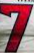
Number: 7